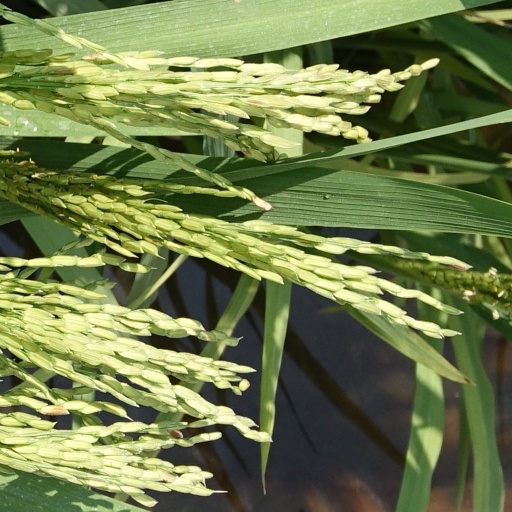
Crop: rice